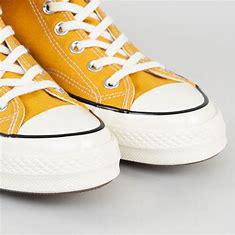
Brand: Converse
Model: Chuck Taylor All Star 70 Hi